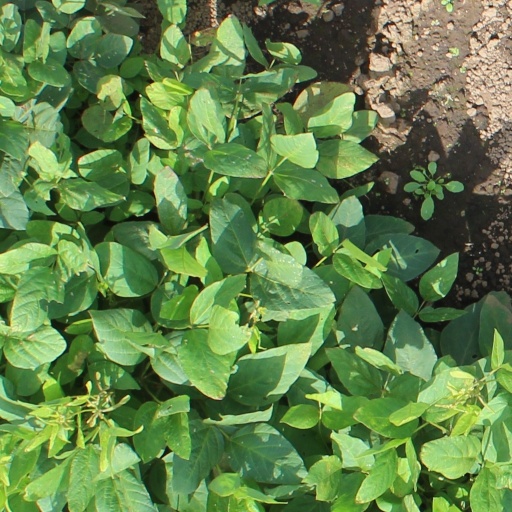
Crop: soybean